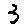
Label: 3